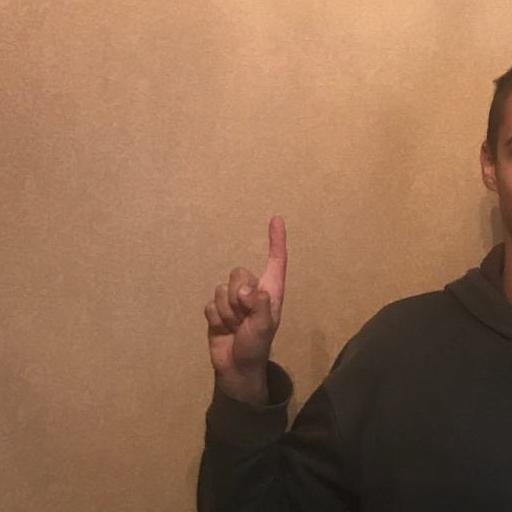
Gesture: one